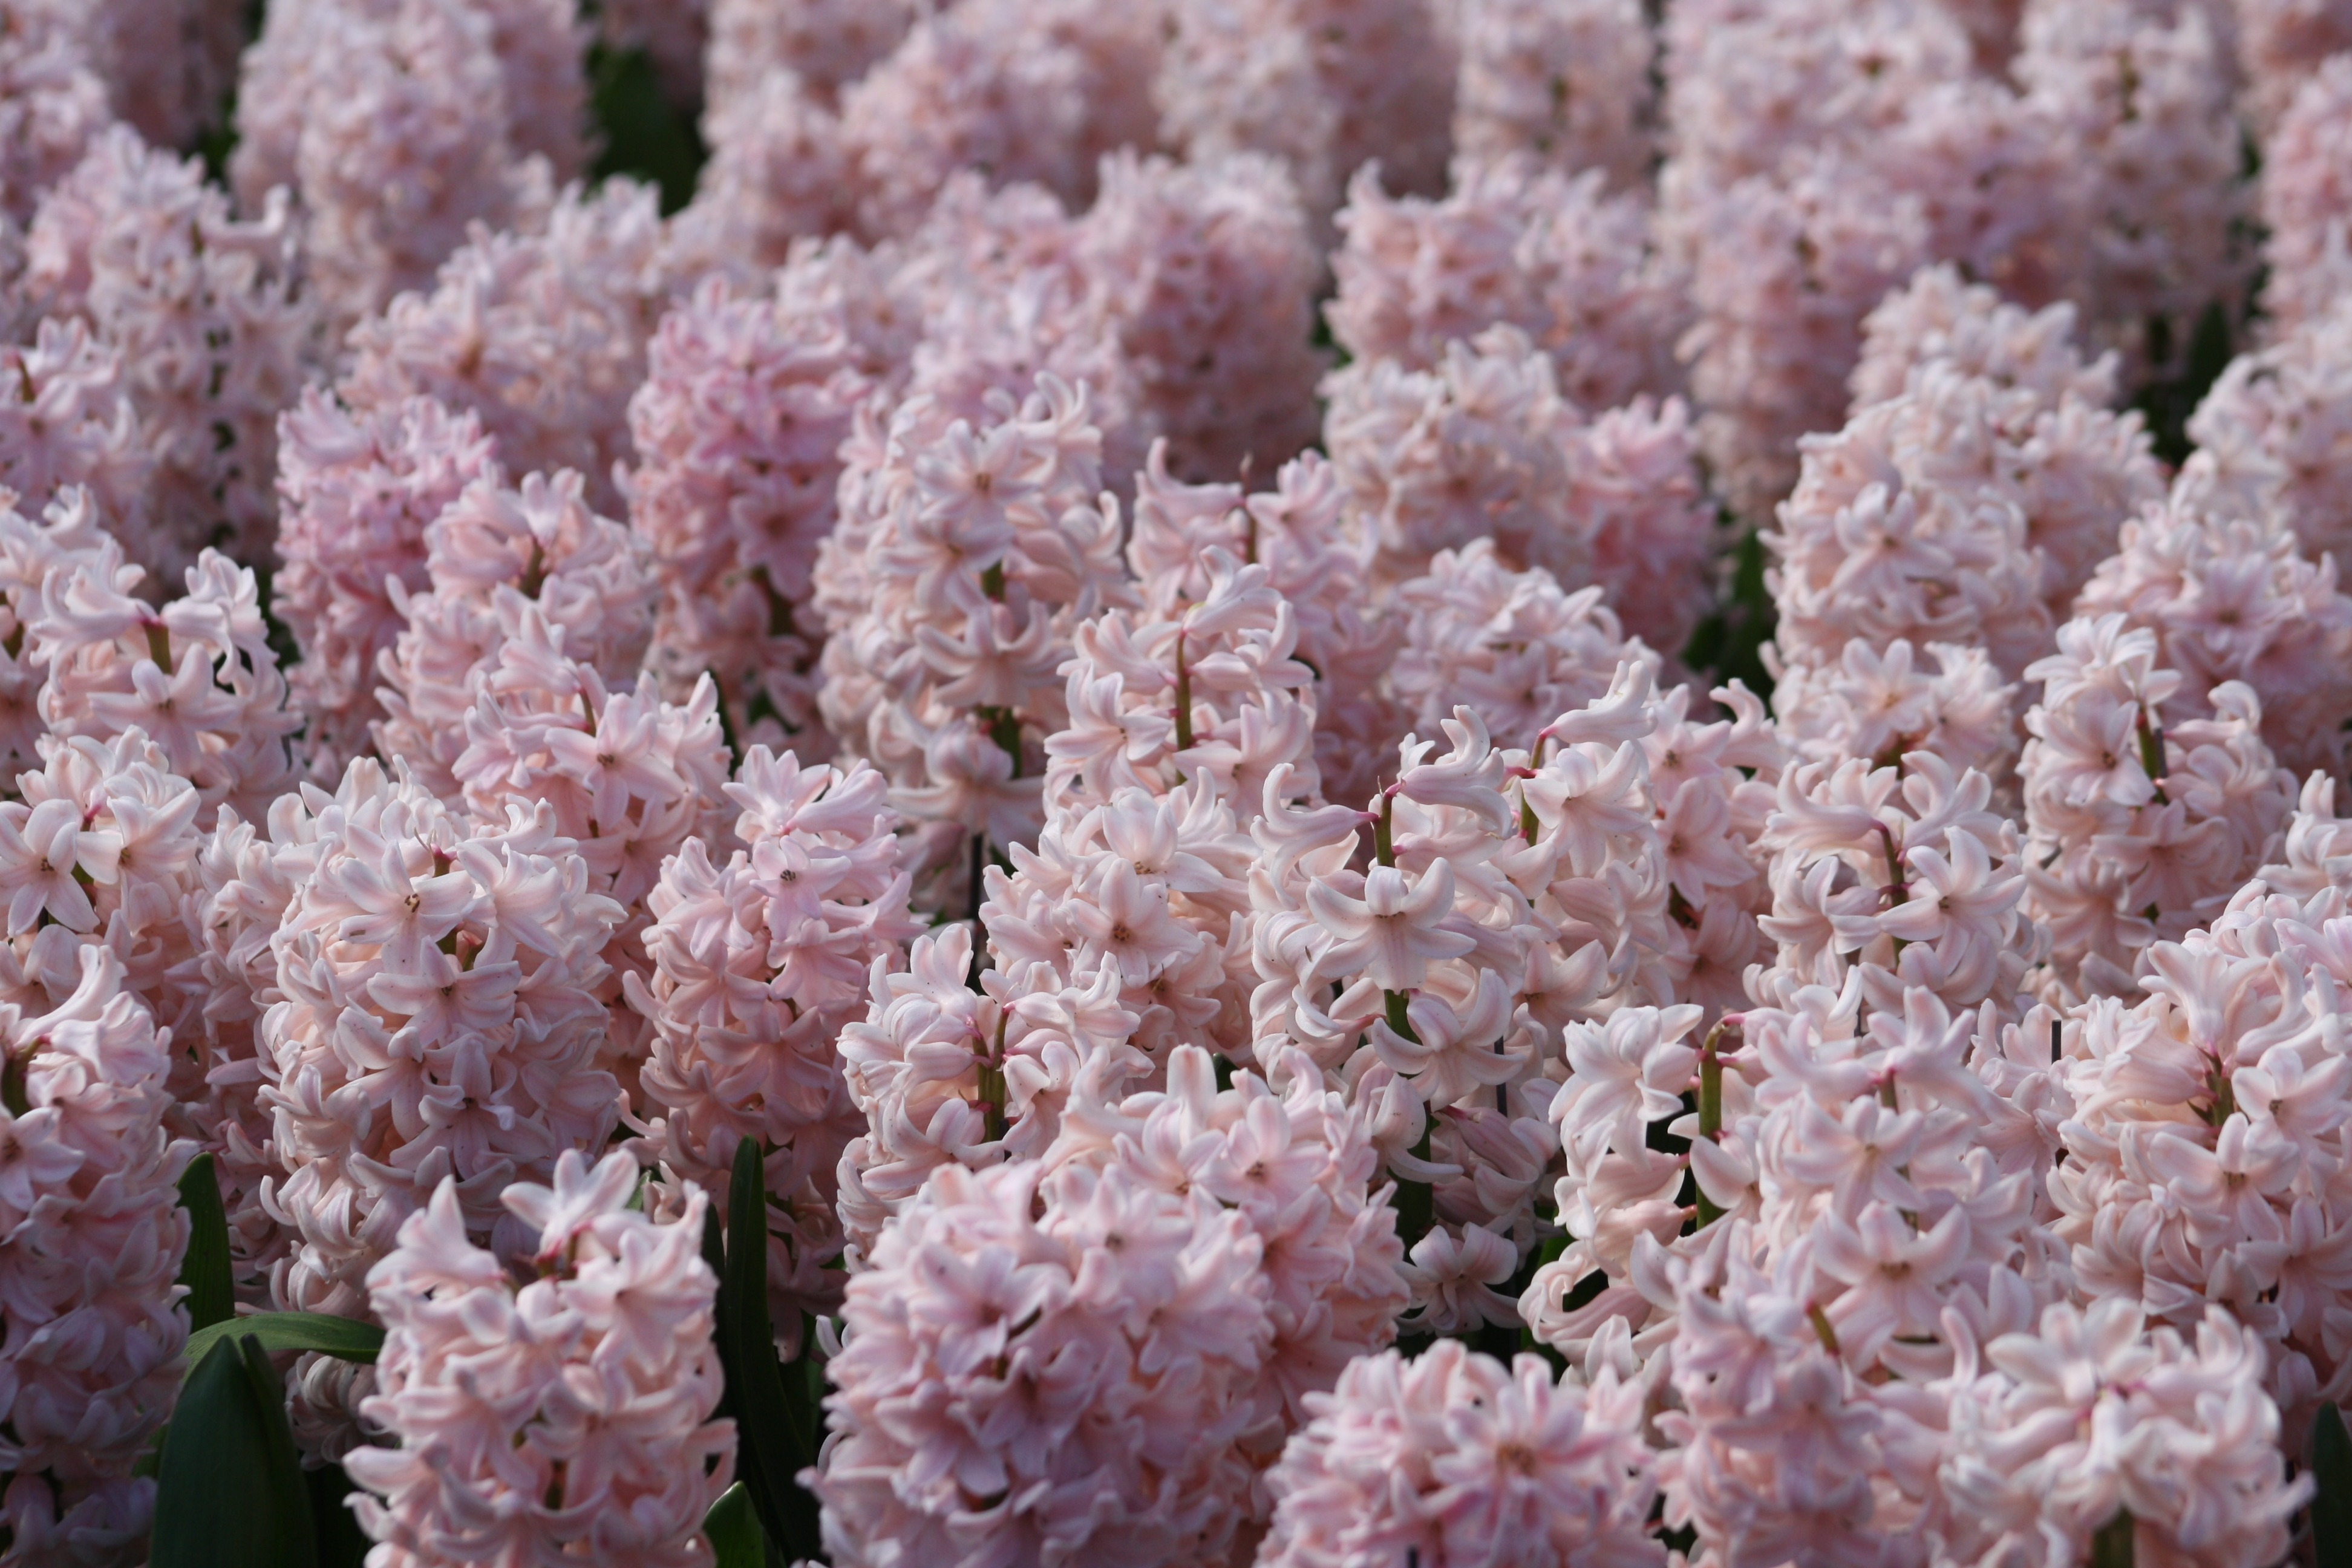
blossom, plant, flower, spring, garden, lavender, shrub, lilac, flowering plant, land plant, english lavender